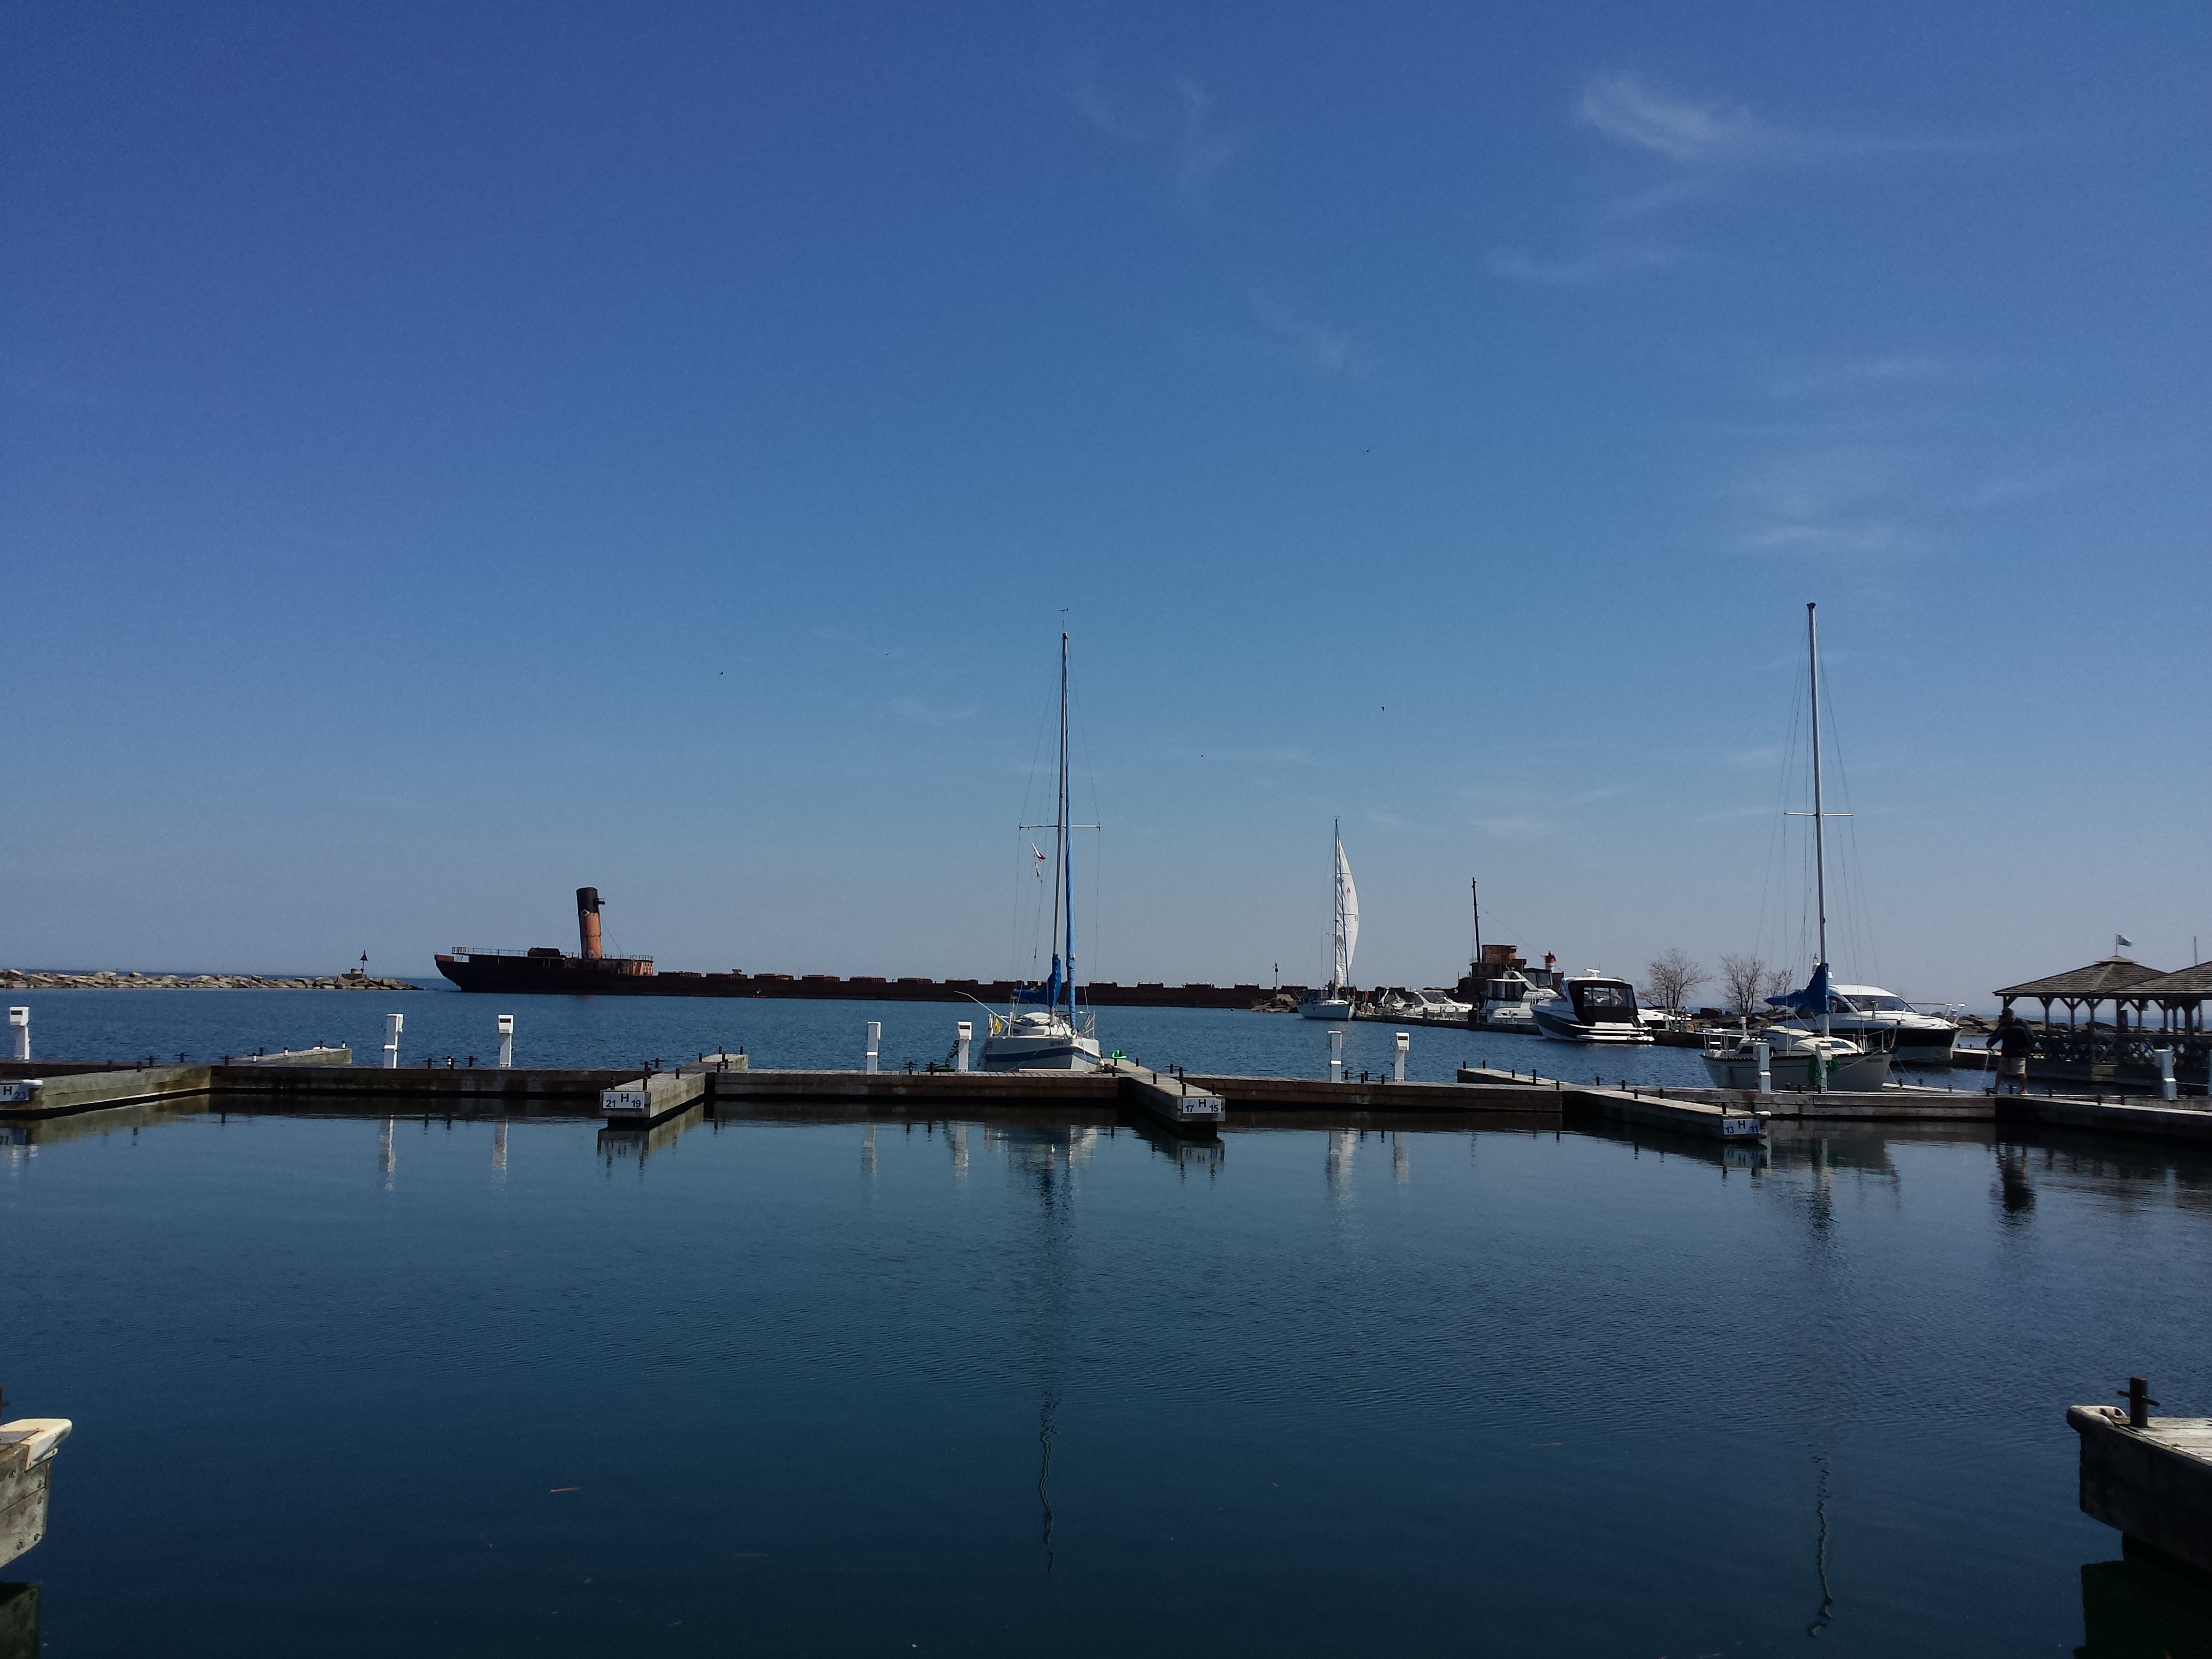
mississauga, lake ontario, canada, water, sky, blue, marina, harbor, boat, sea, reflection, port, vehicle, calm, dock, ocean, watercraft, cloud, channel, coast, bay, river, lake, yacht, horizon, sailboat, inlet, nonbuilding structure, mountain, sound